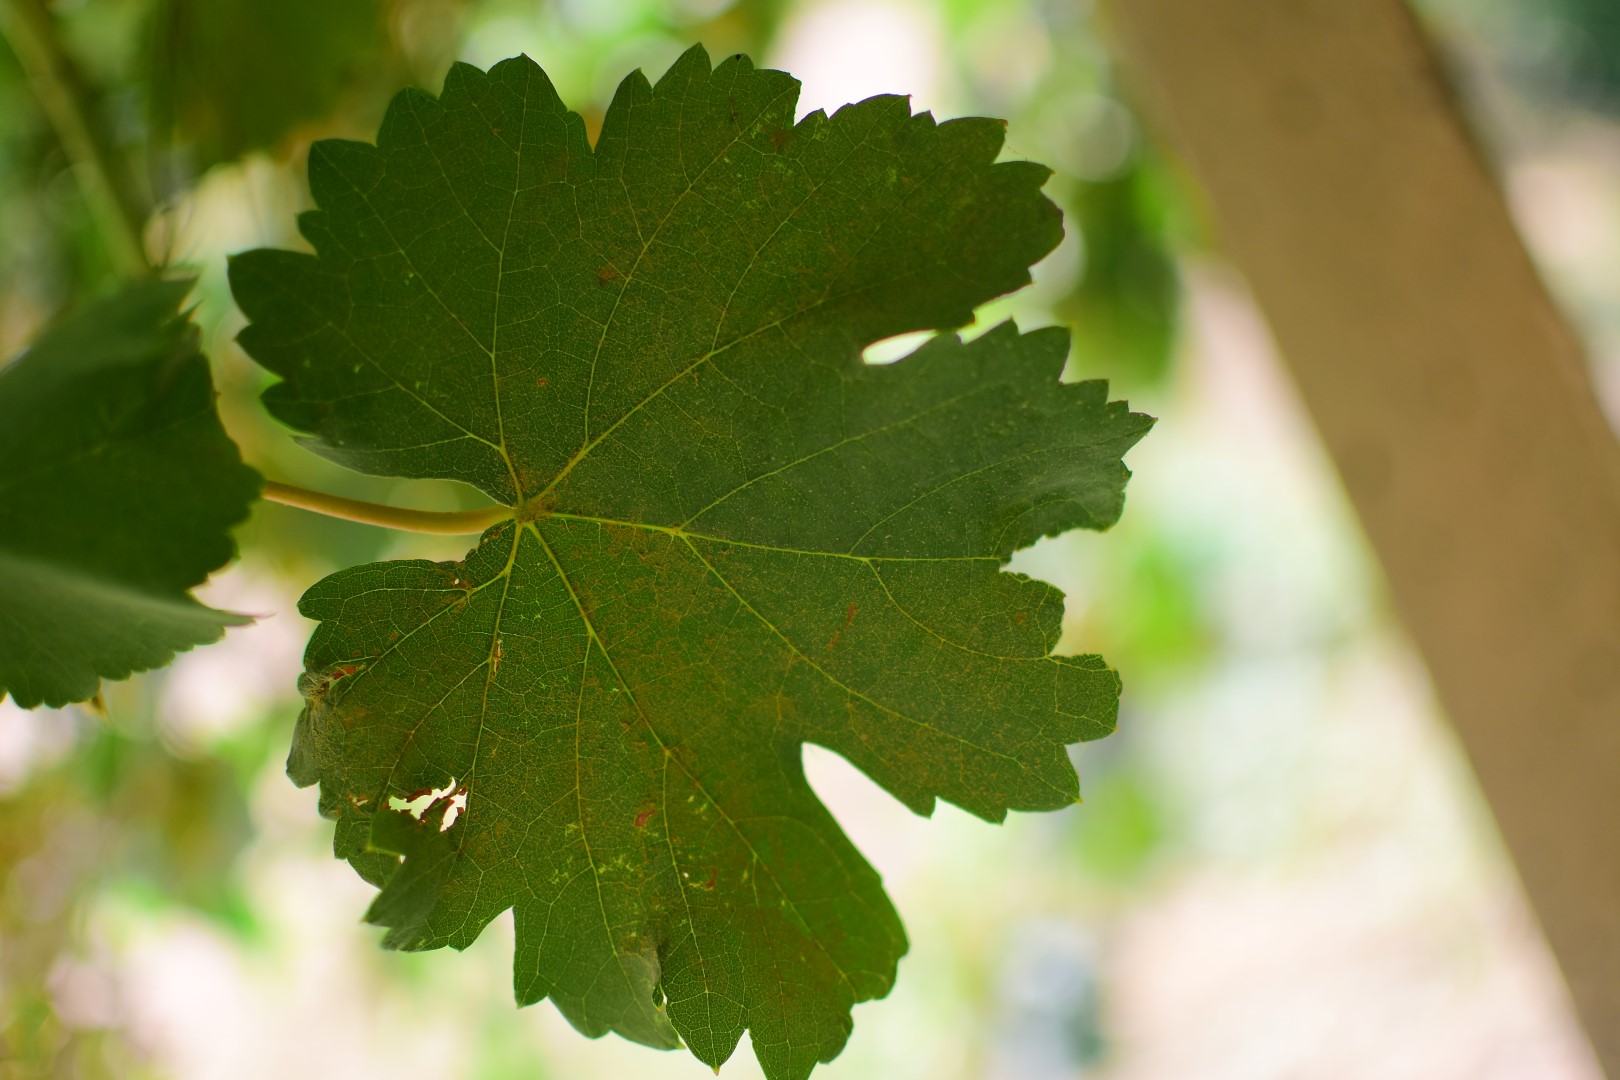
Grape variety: Frinsi